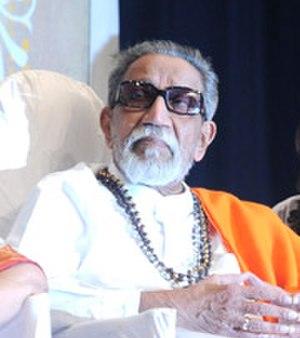
Bal Thackeray, né le 23 janvier 1926 à Pune et mort le 17 novembre 2012 à Bombay, est un homme politique indien. Il fonde en juin 1966 Shiv Sena, un parti radical hindou-nationaliste, principalement actif dans l'État du Maharashtra. Il dirige ce parti jusqu'à sa mort.